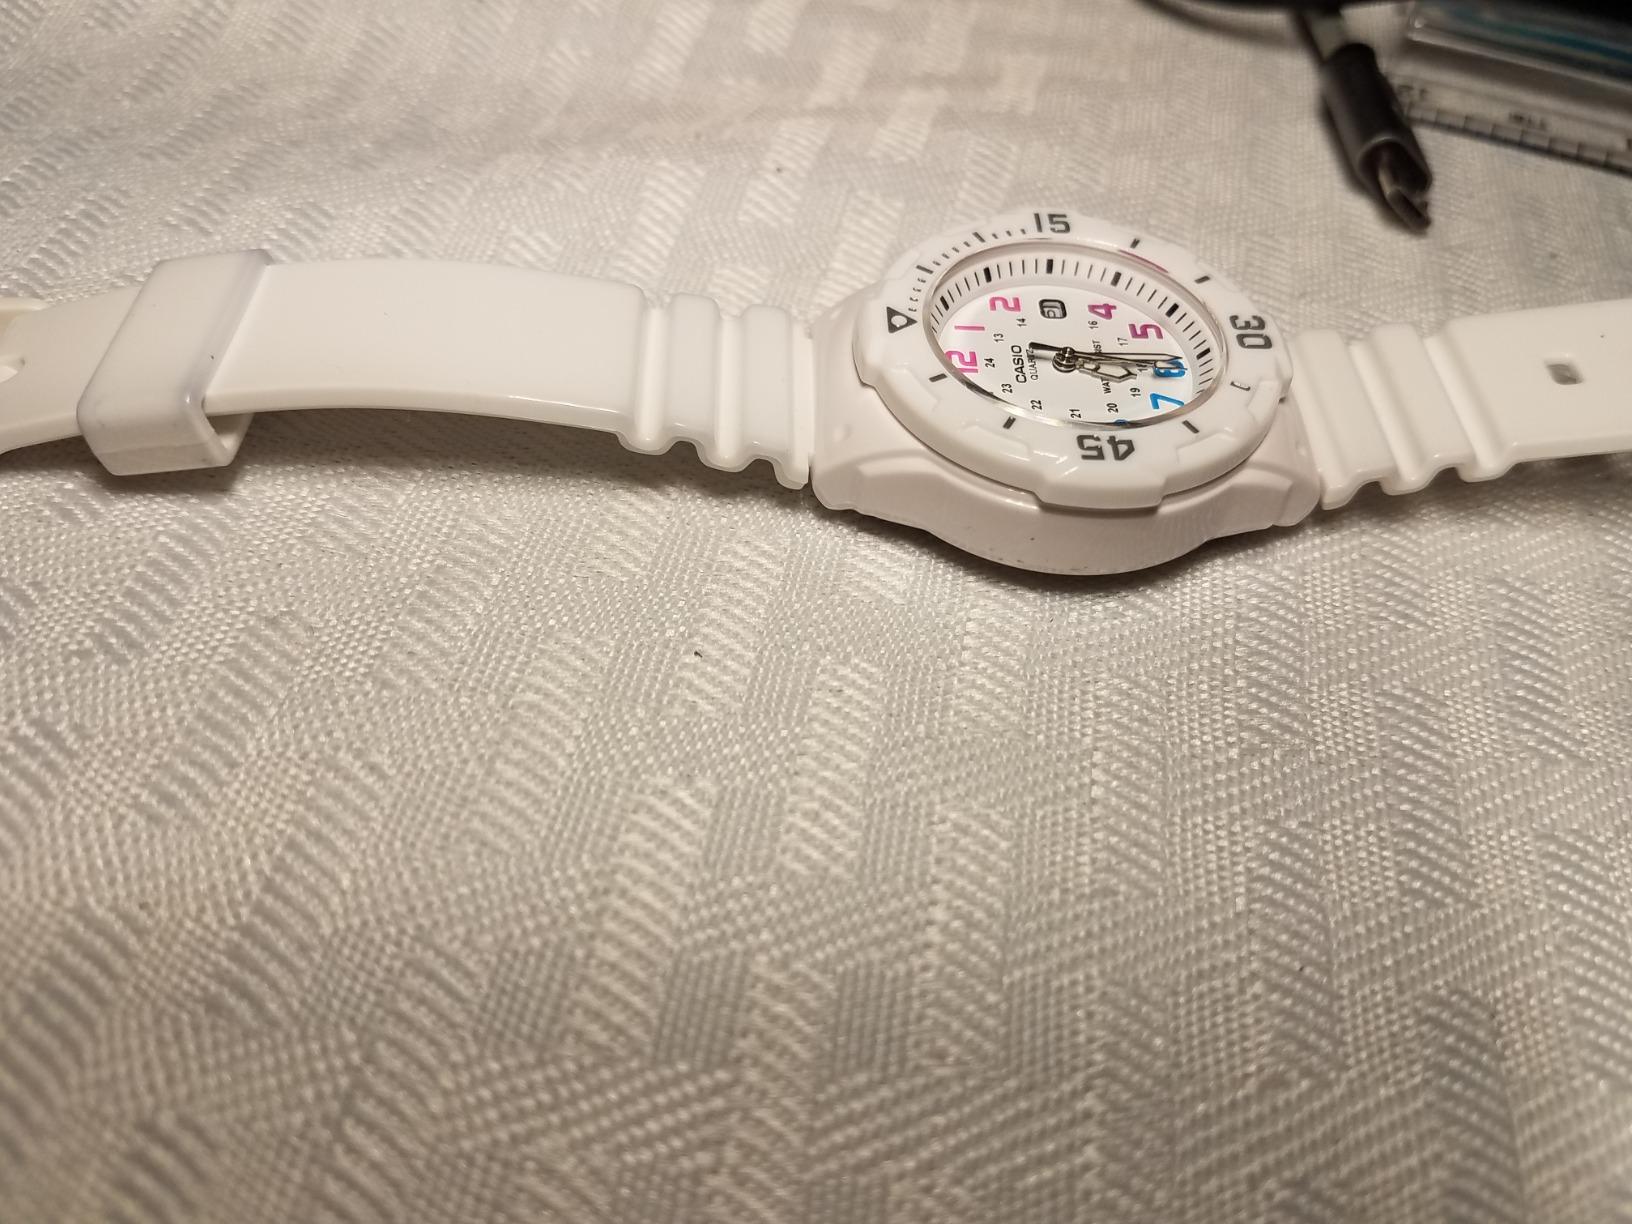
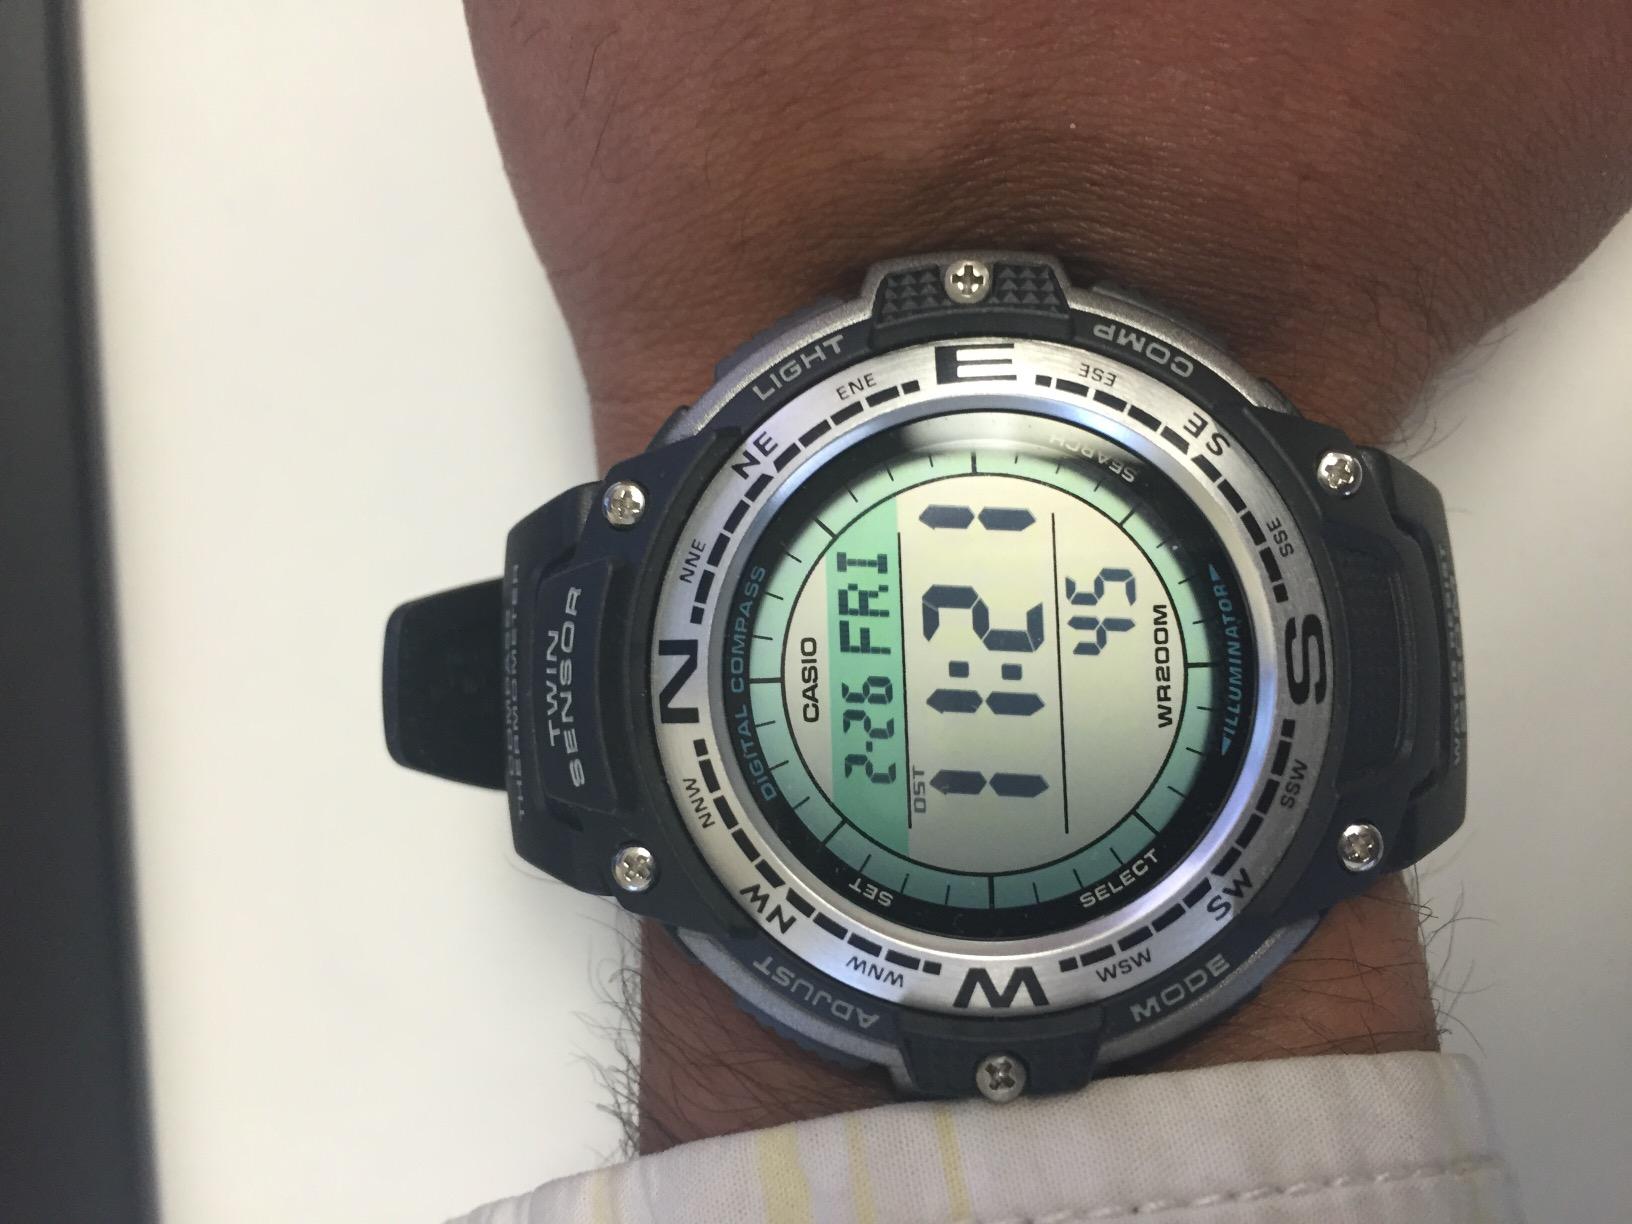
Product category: accessories_watch
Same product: no